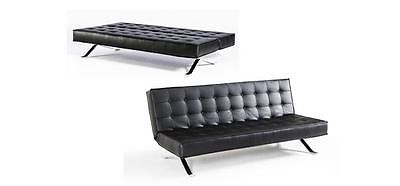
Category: sofa